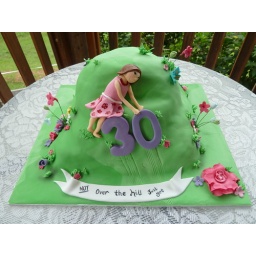
Not over the hill just yet cake